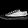
Label: Sneaker